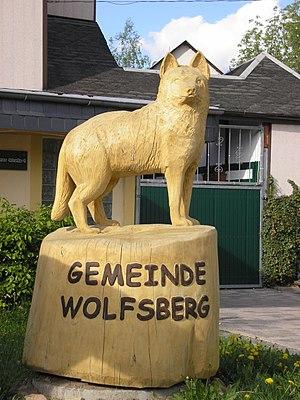
Wolfsberg est une municipalité allemande du land de Thuringe, dans l'arrondissement d'Ilm, au centre de l'Allemagne. En 2015, sa population est de 2 929 habitants.